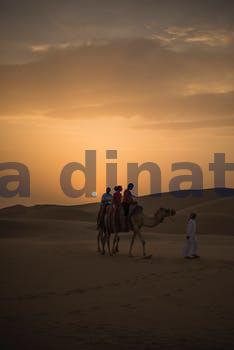
Label: Watermark